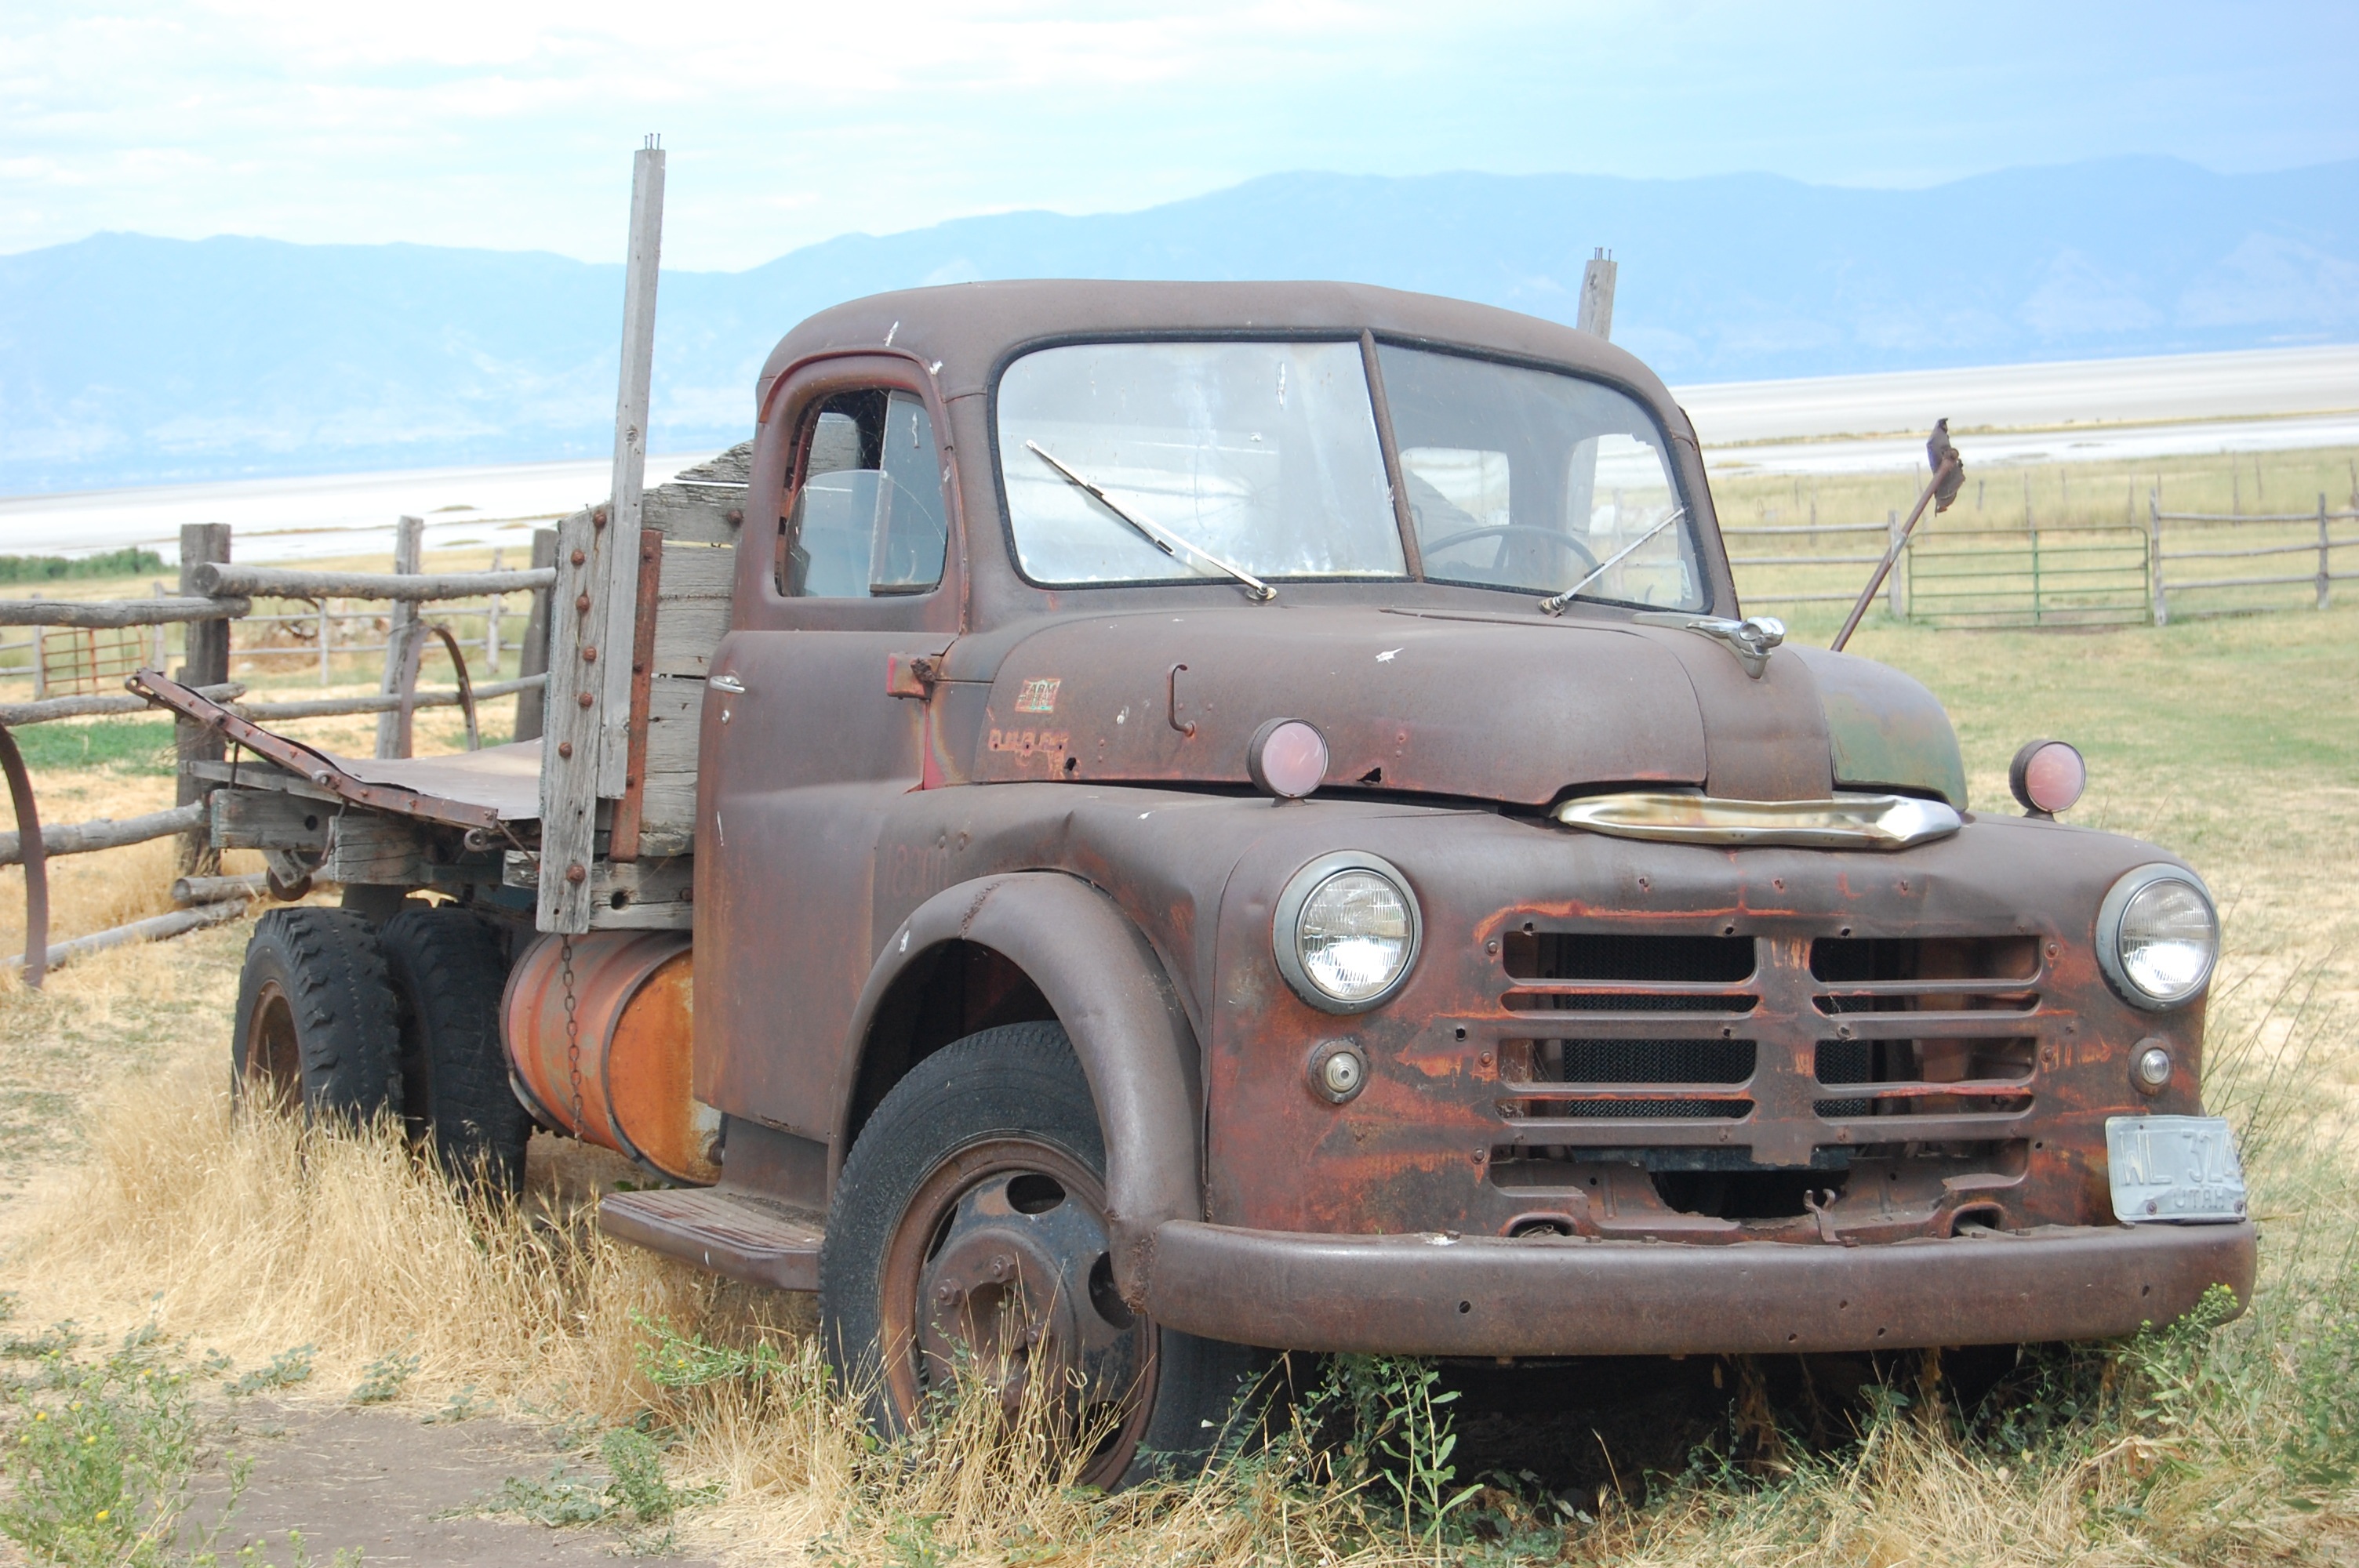
car, countryside, old, rust, truck, vehicle, usa, abandoned, utah, commercial vehicle, pickup truck, land vehicle, automobile make, compact car, light commercial vehicle